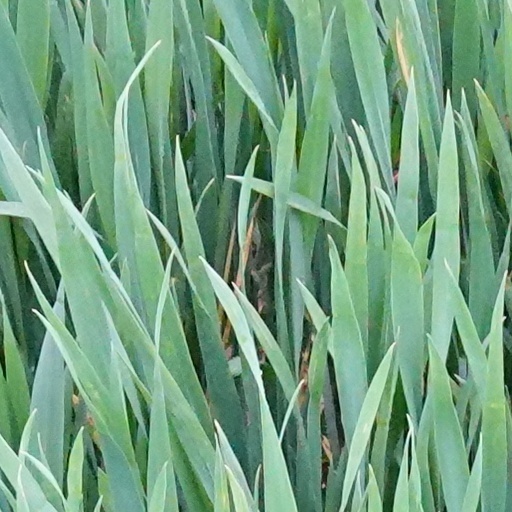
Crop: wheat